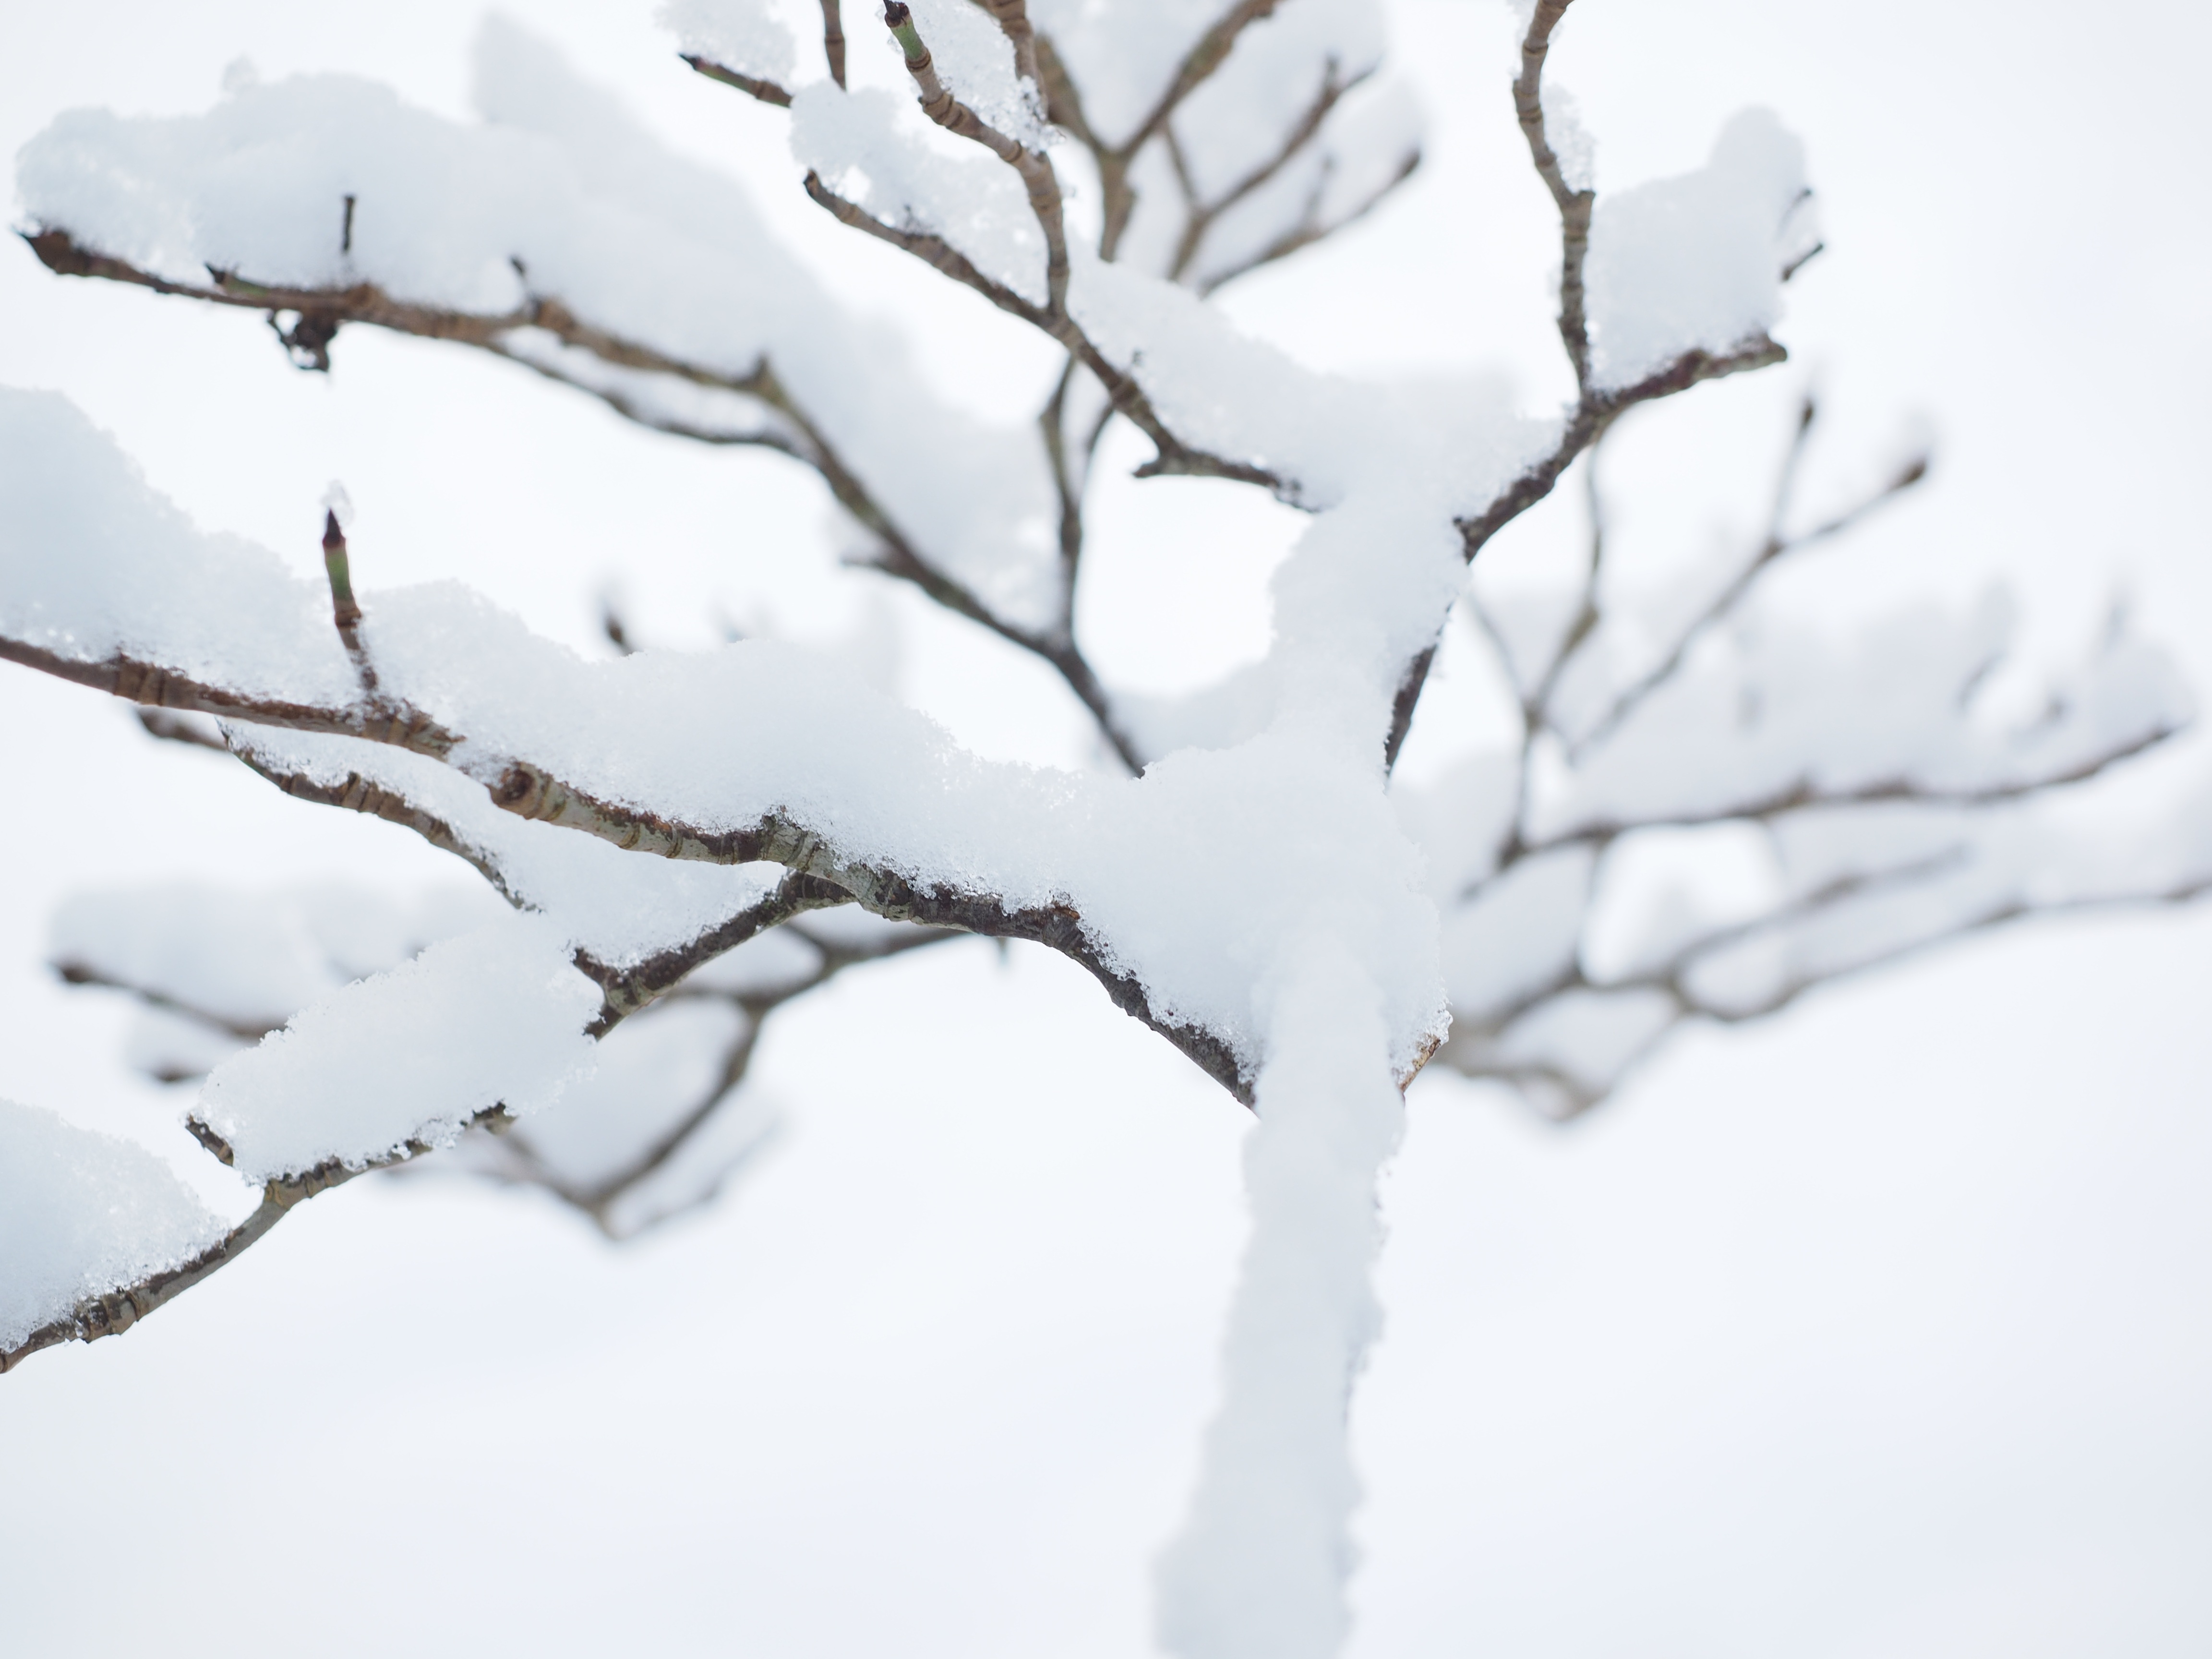
tree, branch, snow, winter, white, frost, ice, weather, season, twig, trees, aesthetic, blizzard, winter dream, wintry, winter forest, freezing, winter mood, snowed in, winter storm